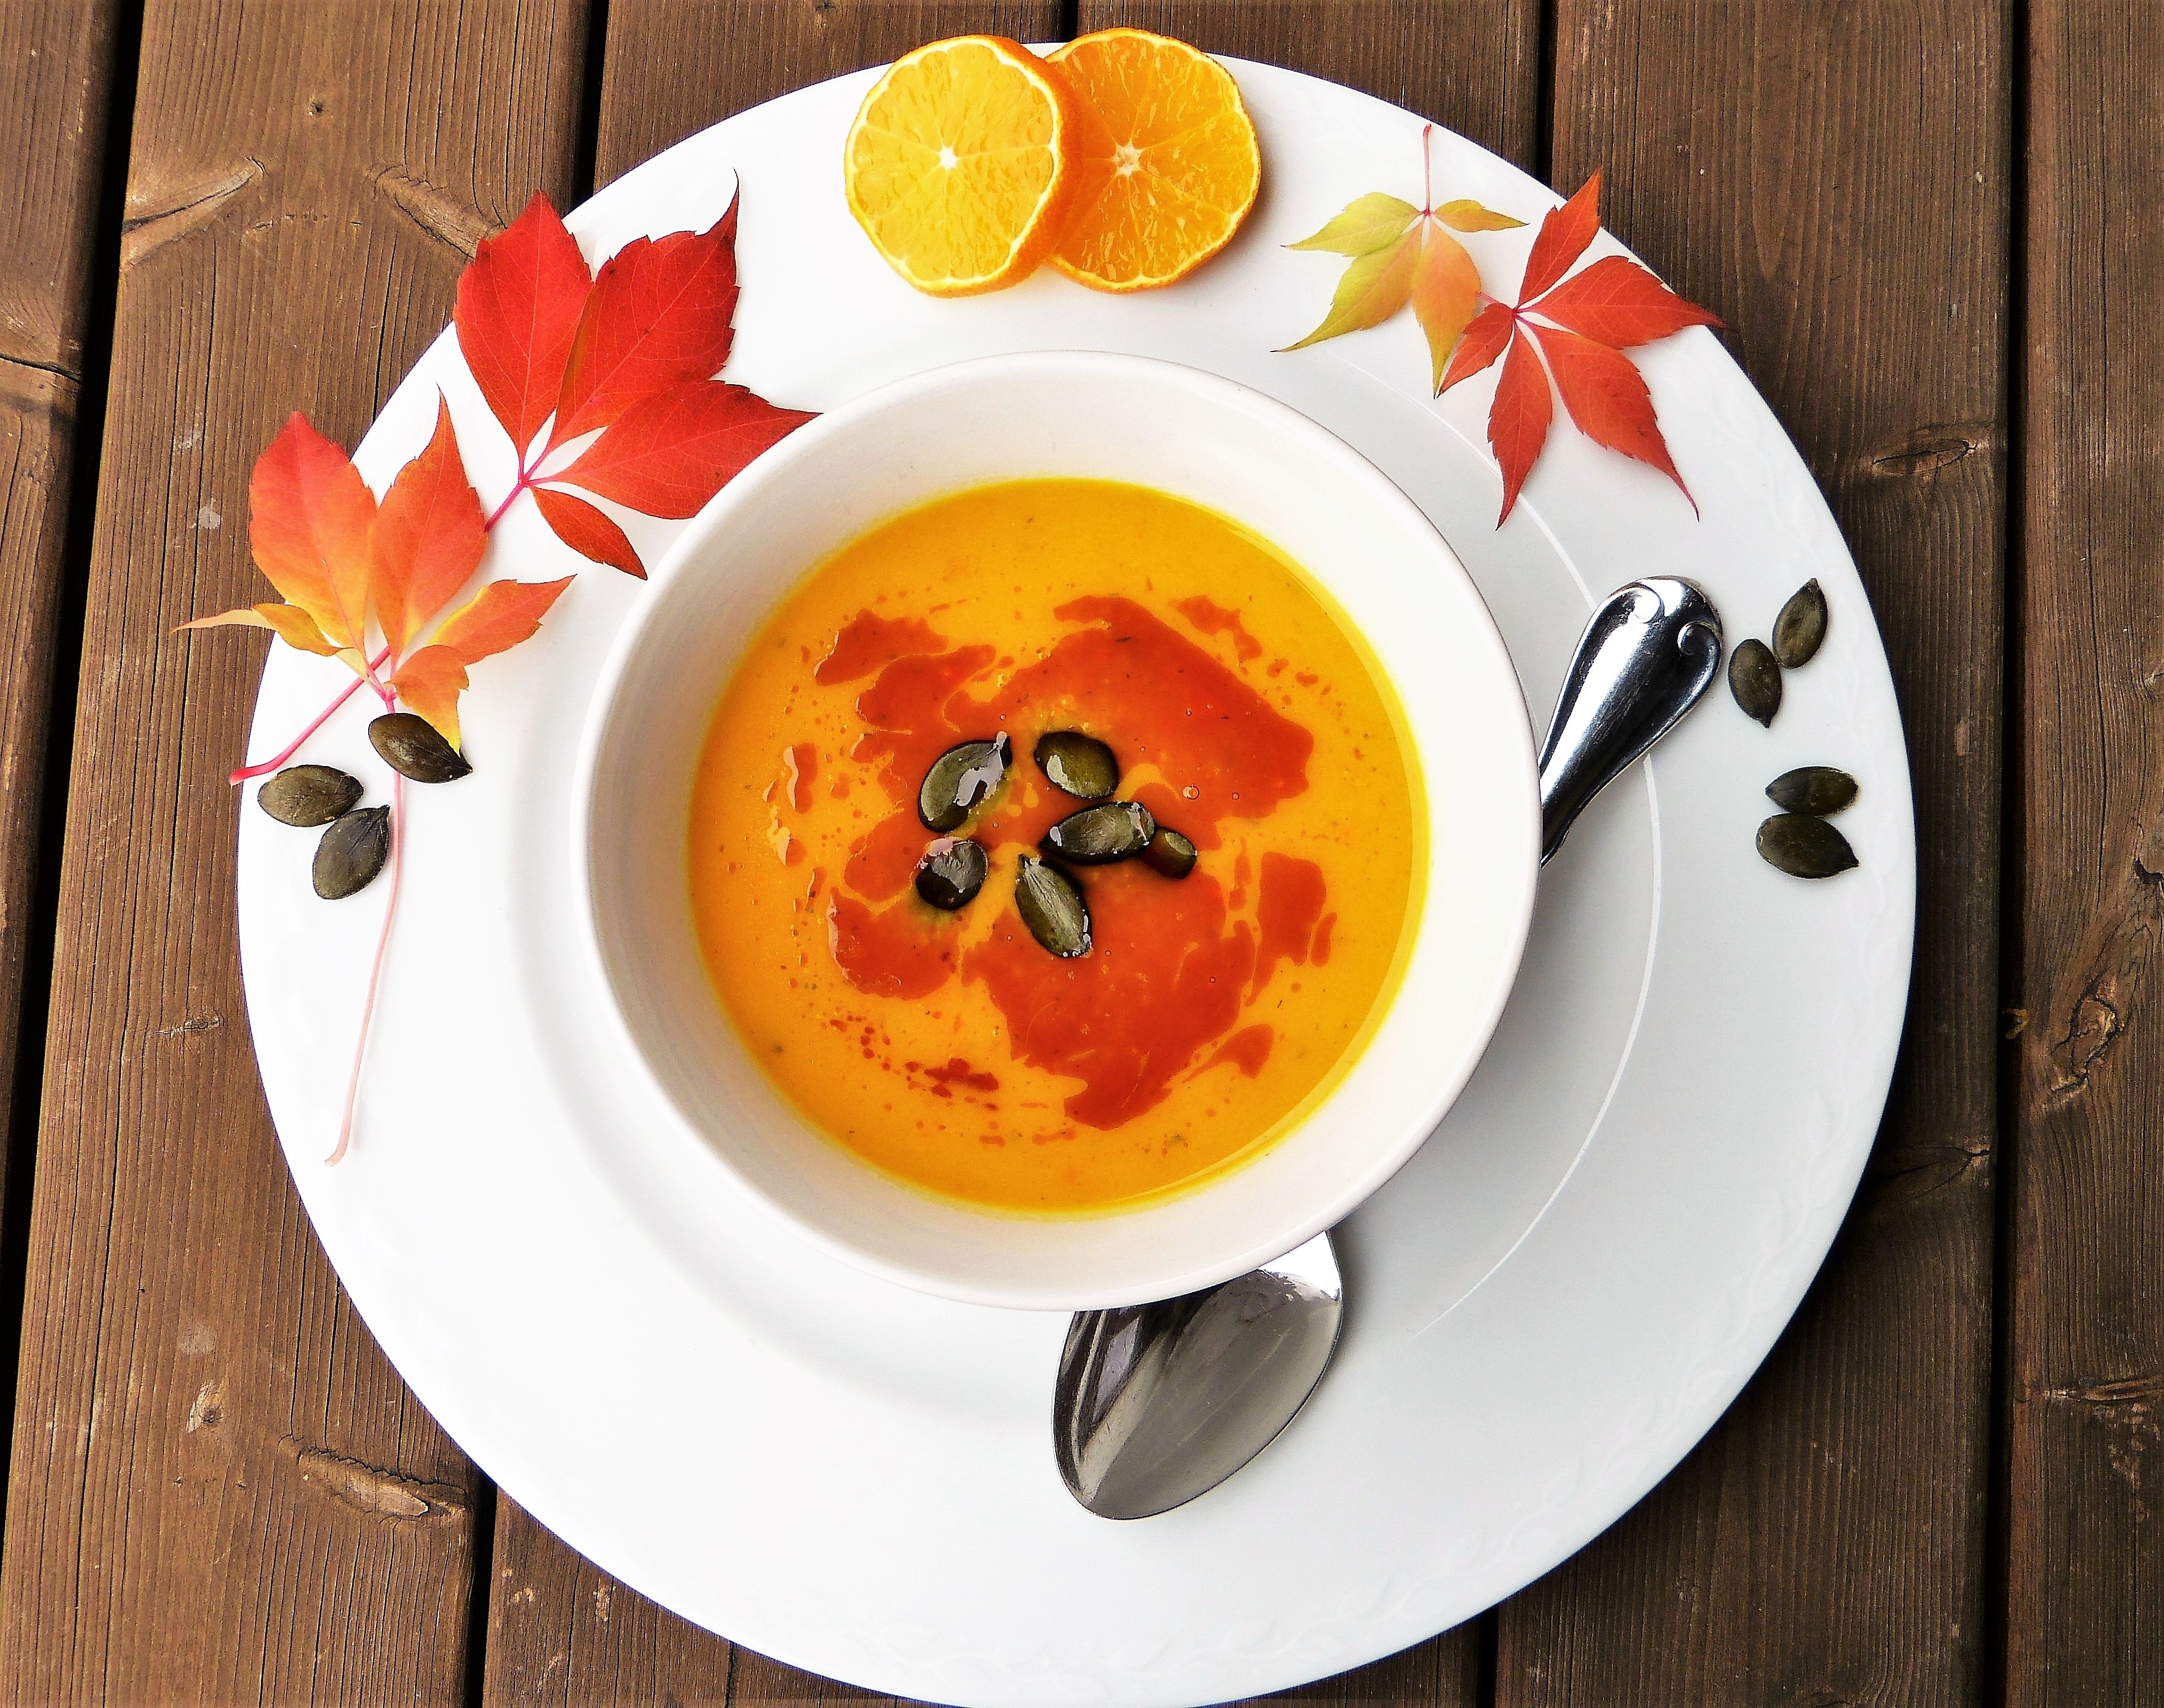
orange, dish, meal, food, produce, vegetable, autumn, pumpkin, plate, breakfast, soup, cook, vegetarian, calabaza, frisch, enjoy, pumpkin soup, appetizing, hokkaido, flowering plant, pumpkin seeds, land plant